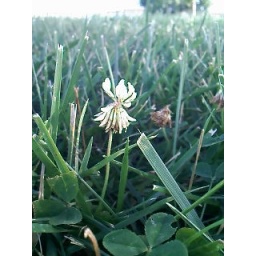
lazy day under a tree across from the bar after a pitcher with janelle.